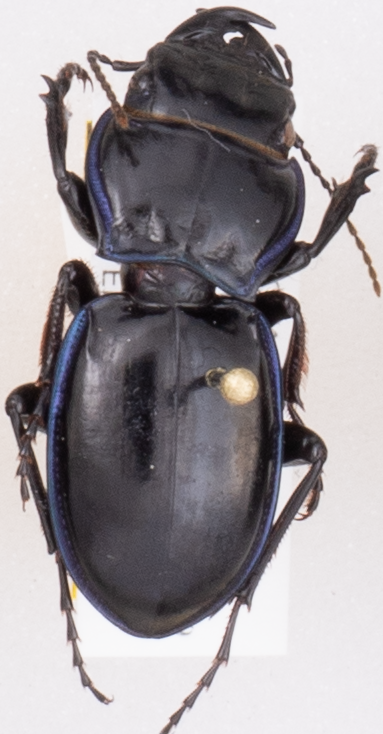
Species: Pasimachus elongatus
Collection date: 2018-05-24
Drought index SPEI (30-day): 0.988
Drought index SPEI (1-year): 0.086
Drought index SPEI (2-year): -0.17